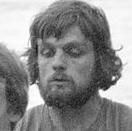
Age: 24